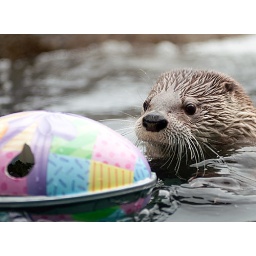
An otter enjoys an Easter treat of fish (hidden in the colorful container). Taken at Woodland Park zoo.